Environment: real
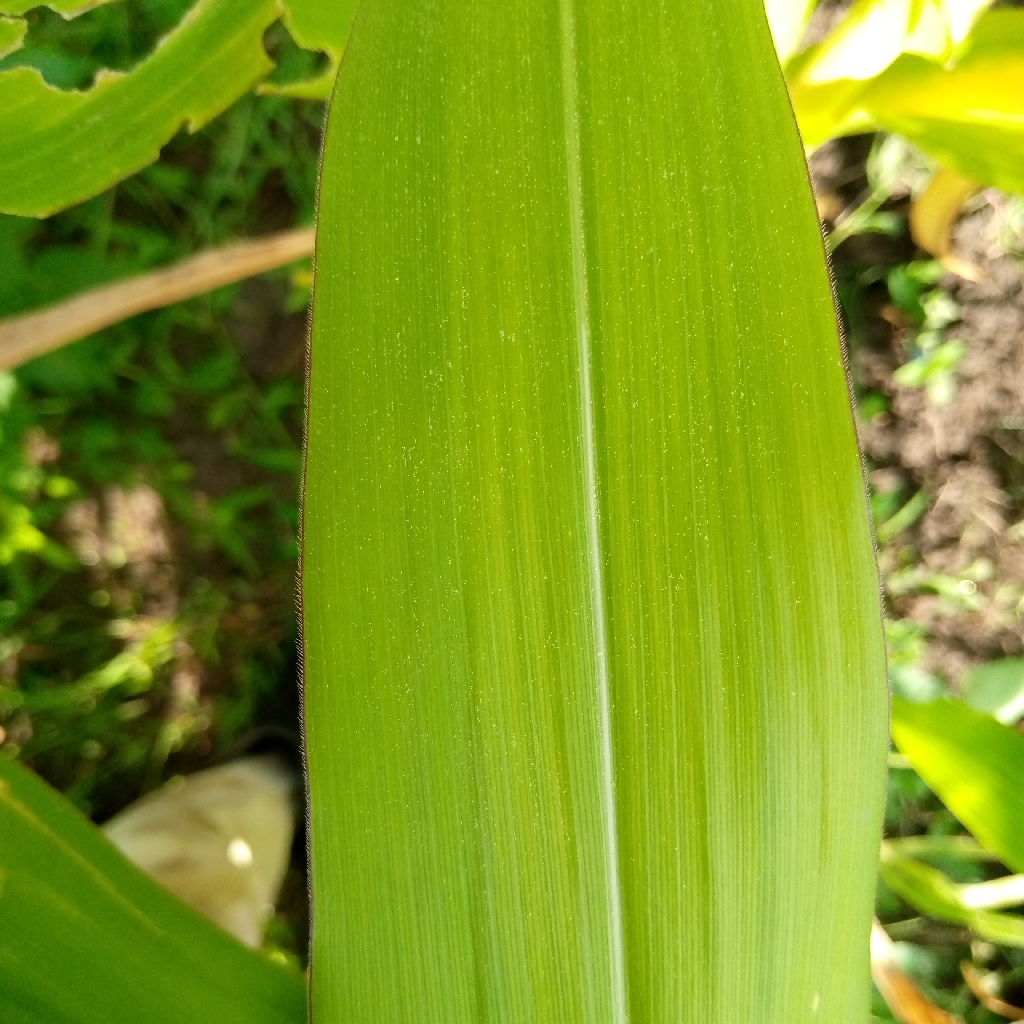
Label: healthy